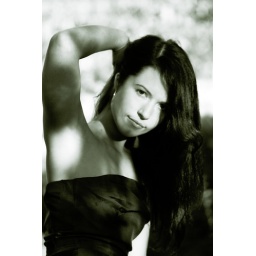
My newest model, Sarah Elizbaeth, in a blue dress from 1962 at the Olympic Sculpture Park, Seattle.